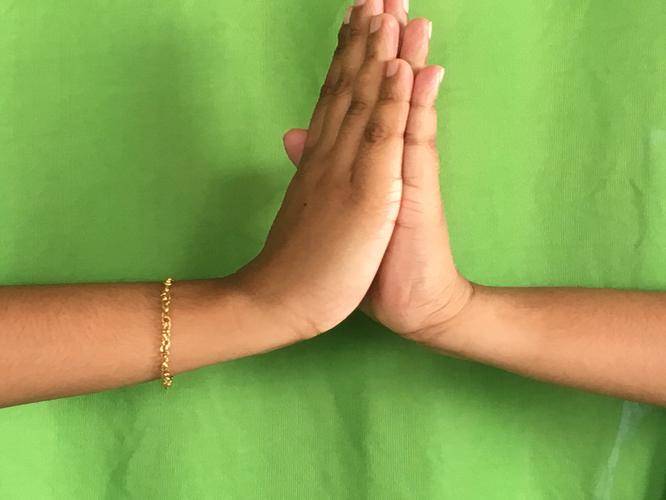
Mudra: Anjali
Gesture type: double_hand